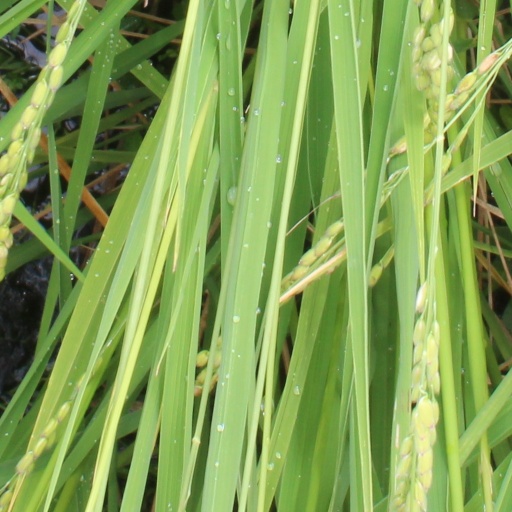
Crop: rice